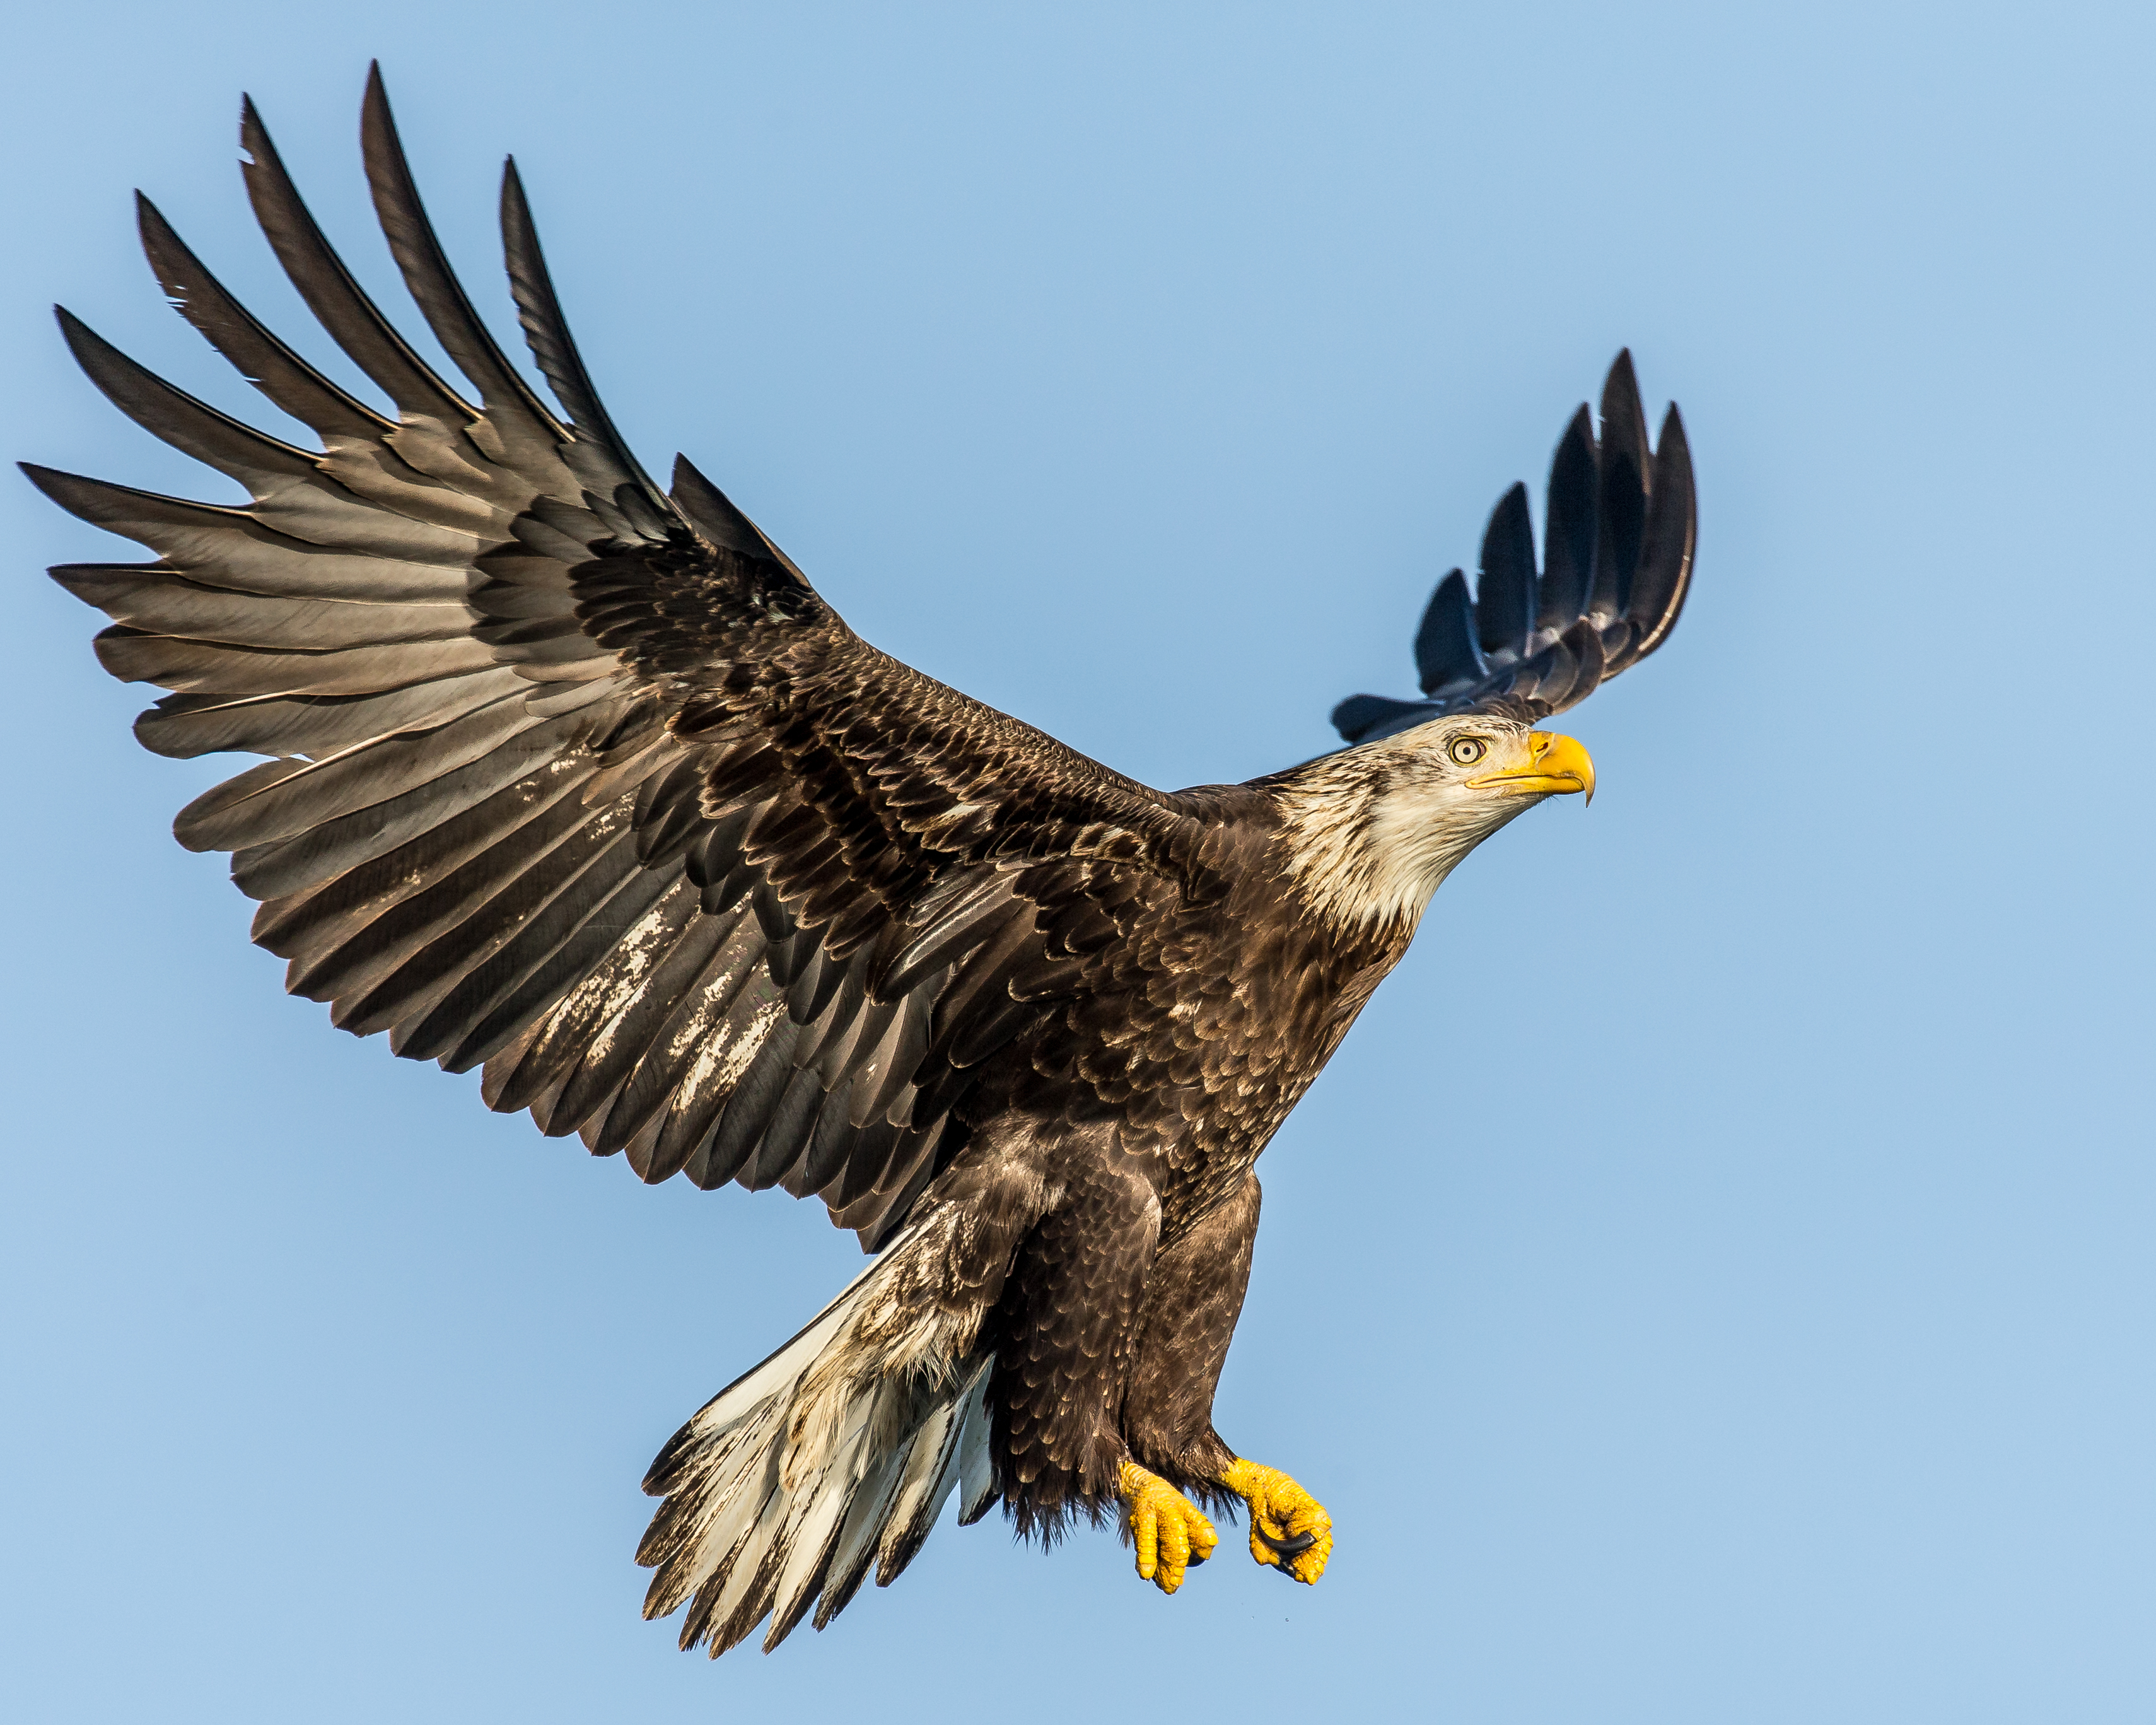
bird, wing, beak, eagle, hawk, fauna, bird of prey, bald eagle, vertebrate, falcon, buzzard, naturethroughthelens, accipitriformes